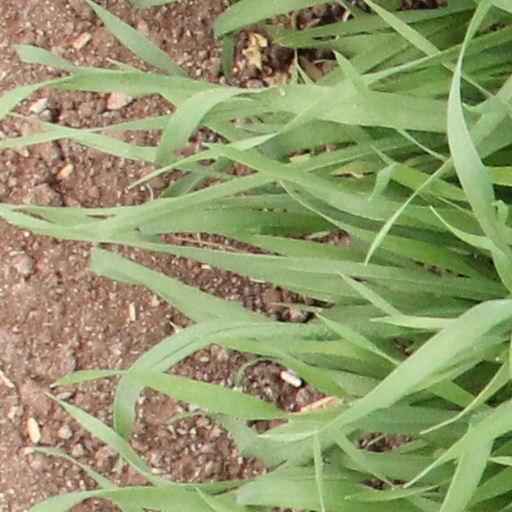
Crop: wheat